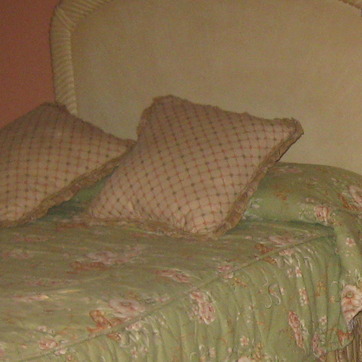
Material: fabric